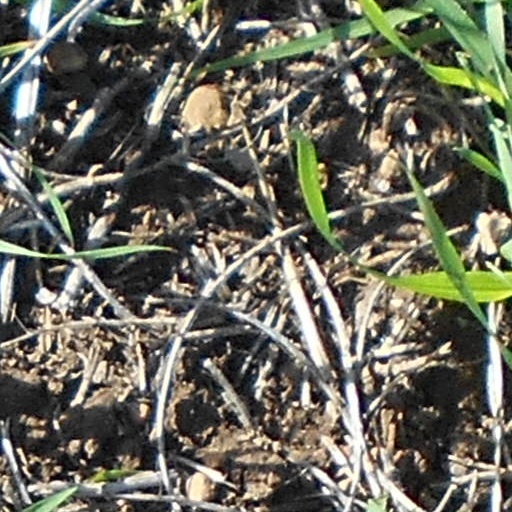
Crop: wheat